Independence-class patrol craft

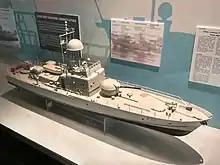
Model of an "Independence"-class type-B patrol craft

The "Independence"-class patrol craft was a series of gun-armed patrol vessels built by Vosper Thornycroft in the 1970s for the Republic of Singapore Navy.